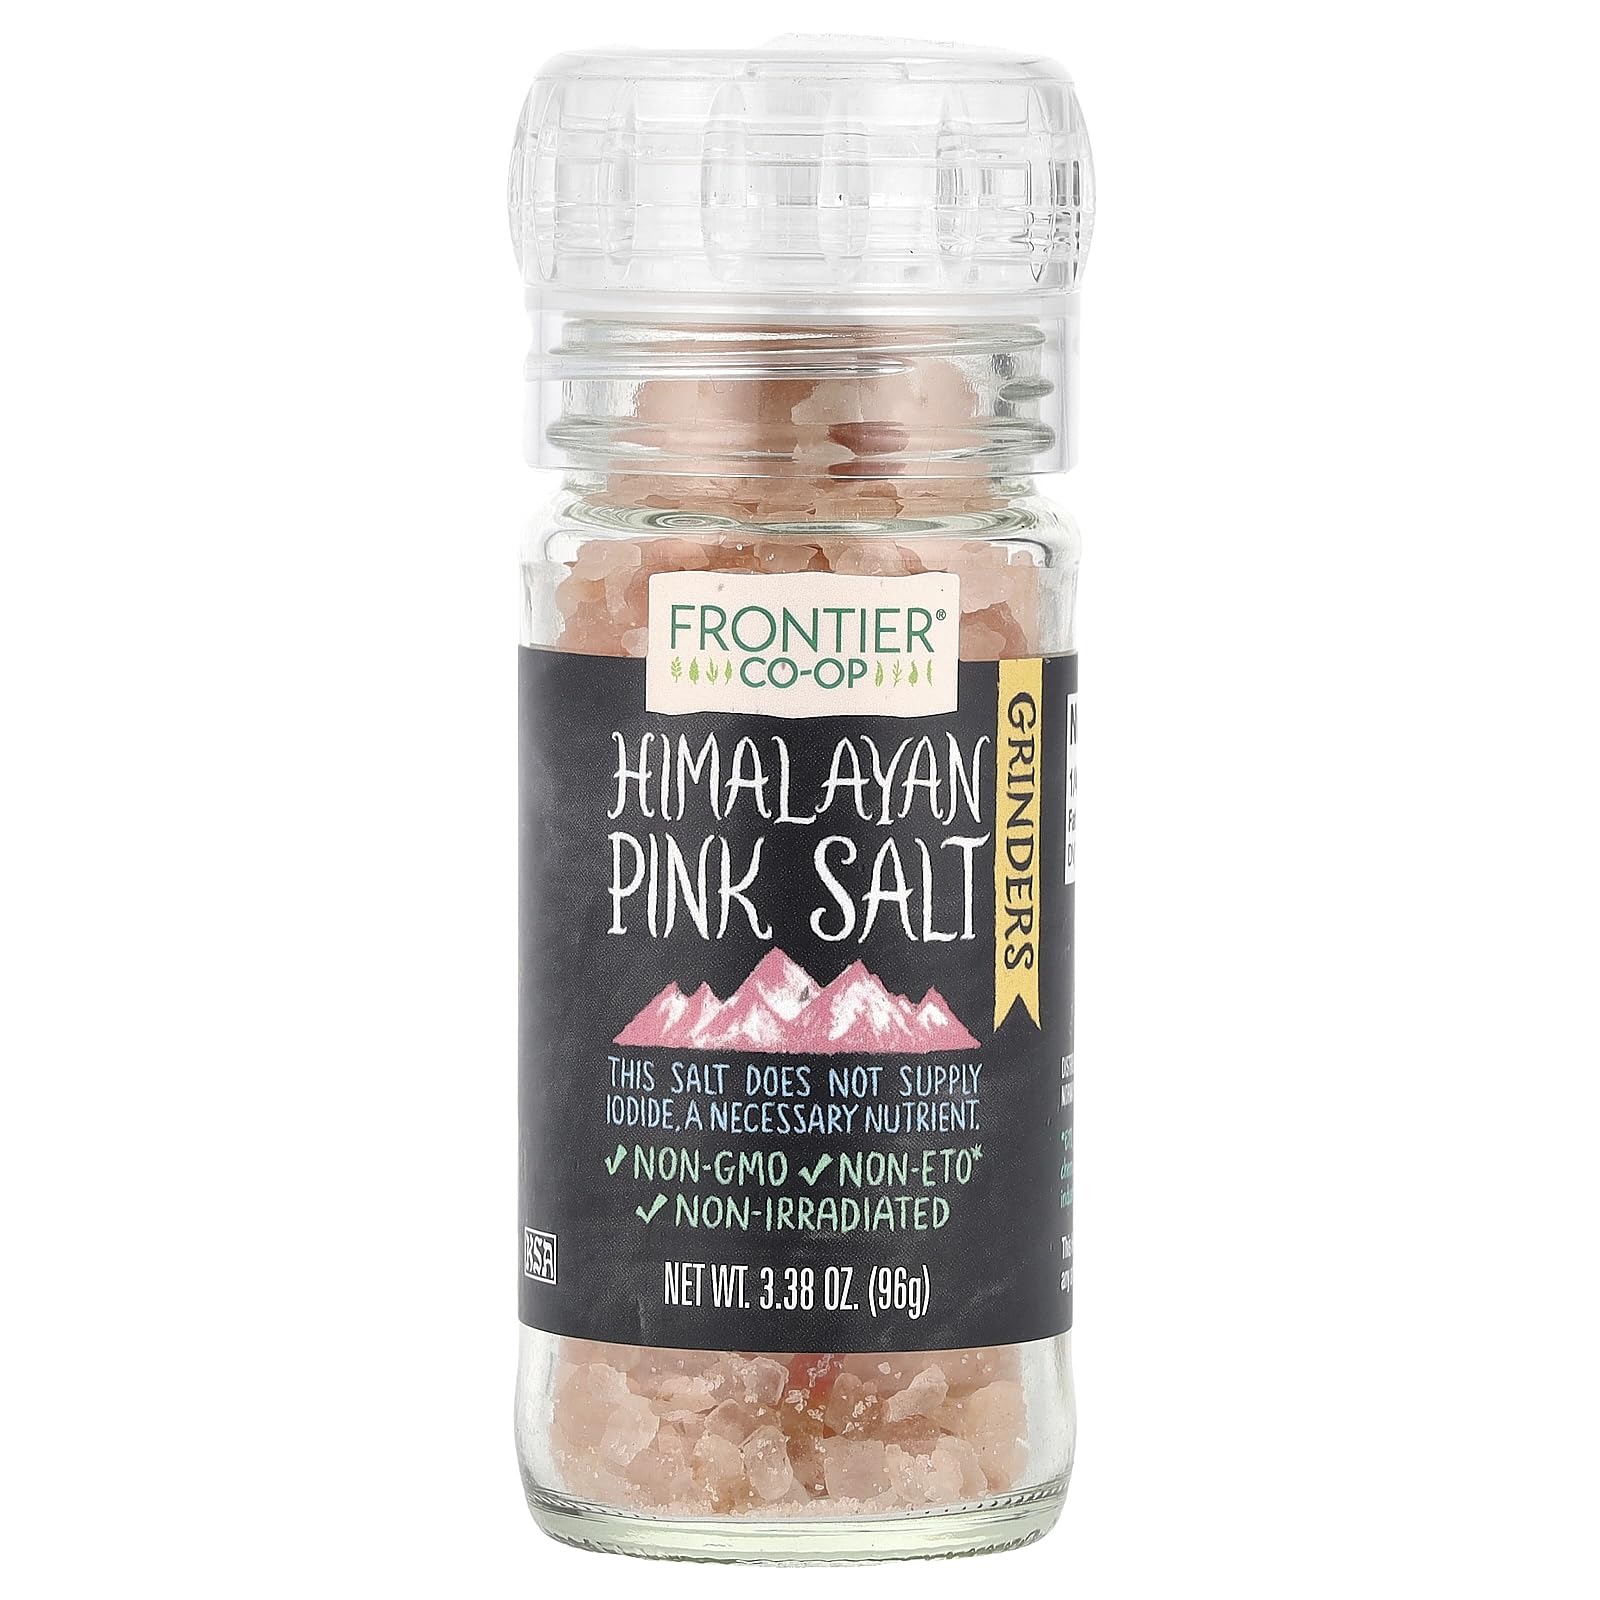
Item Name: Frontier Salt Grinder - Pink - 3.4-Ounce Bottle
Bullet Point 1: Premium quality spices
Bullet Point 2: Perfect for use in all your favorite recipes
Bullet Point 3: Tasty and Flavorful
Bullet Point 4: Truly a pantry staple
Value: 3.38
Unit: Ounce

Price: 5.485